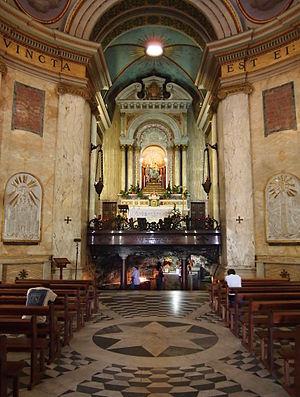
Le Monastère Stella Maris ou Monastère de Notre-Dame du Mont Carmel pour moines à Haïfa est un couvent de Carmes reconstruit au XIXᵉ siècle, et installé sur les pentes du Mont Carmel en Israël. Ce couvent de moines carmes, à ne pas confondre avec le couvent de Carmélites situé à 1,5 km, est l'héritier de l'installation historique des premiers ermites du Mont Carmel, fondateurs de l'ordre au XIIᵉ siècle. Ces premiers ermites installés à l'occasion des Croisades quittent le site au XIIIᵉ siècle à la suite de la reconquête musulmane et le premier monastère est abandonné. Au XVIIᵉ siècle des pères Carmes viennent reconstruire un monastère à quelques kilomètres de leur installation antérieure, sur le bord du plateau surplombant la ville d'Haïfa. Après un siècle de présence, ils sont à nouveau chassés du monastère par les autorités ottomanes. De retour 30 ans plus tard, ils reconstruisent un nouveau monastère détruit une nouvelle fois en 1821.